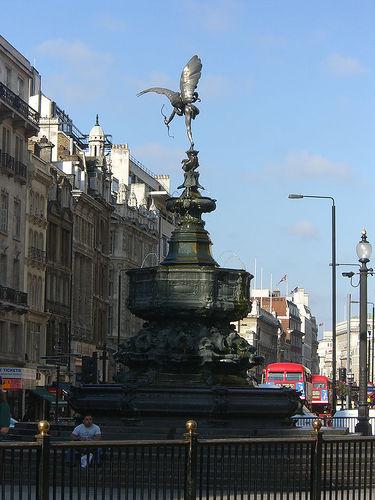
Weather: sun or clear